Oldmasters Museum

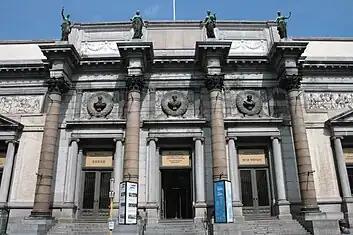
Entrance to the museum in the Palace of Fine Arts

The main building that now houses the Oldmasters Museum was built as the Palace of Fine Arts. It was designed by the architect Alphonse Balat and funded by King Leopold II. Balat was the king's principal architect, and the building was one part of the king's vast construction projects for Belgium. It was opened in 1880, and has housed the Royal Museum of Ancient Art since 1887 following the move there of the works of the Old Masters. Built in an eclectic style of classical inspiration, it stands as an example of the Beaux-Arts use of themed statuary to assert the building's identity and meaning.